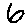
Label: 6